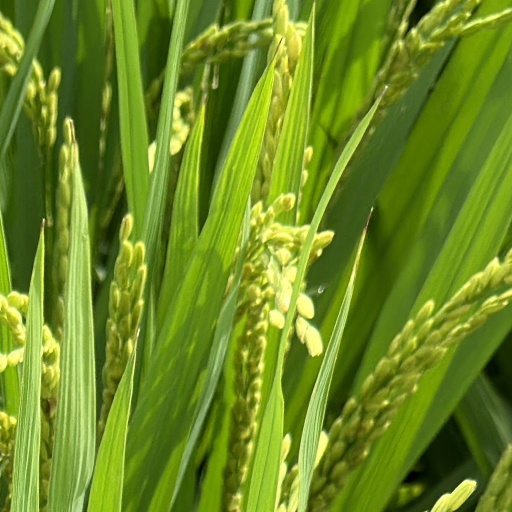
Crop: rice